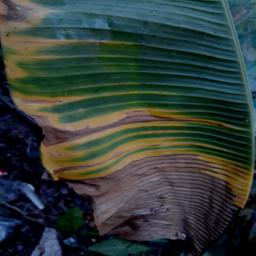
Label: POTASSIUM DEFICIENCY